List of colonial governors of Papua New Guinea

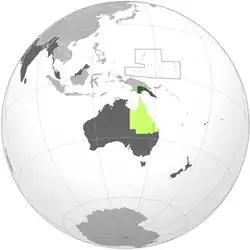
The Territory of Papua (shown in "green") with Queensland (shown in "light green").

In 1945, the Territory of Papua was merged with the Territory of New Guinea to form the Territory of Papua and New Guinea. The merger was formalized with the passage of the Papua and New Guinea Act 1949.